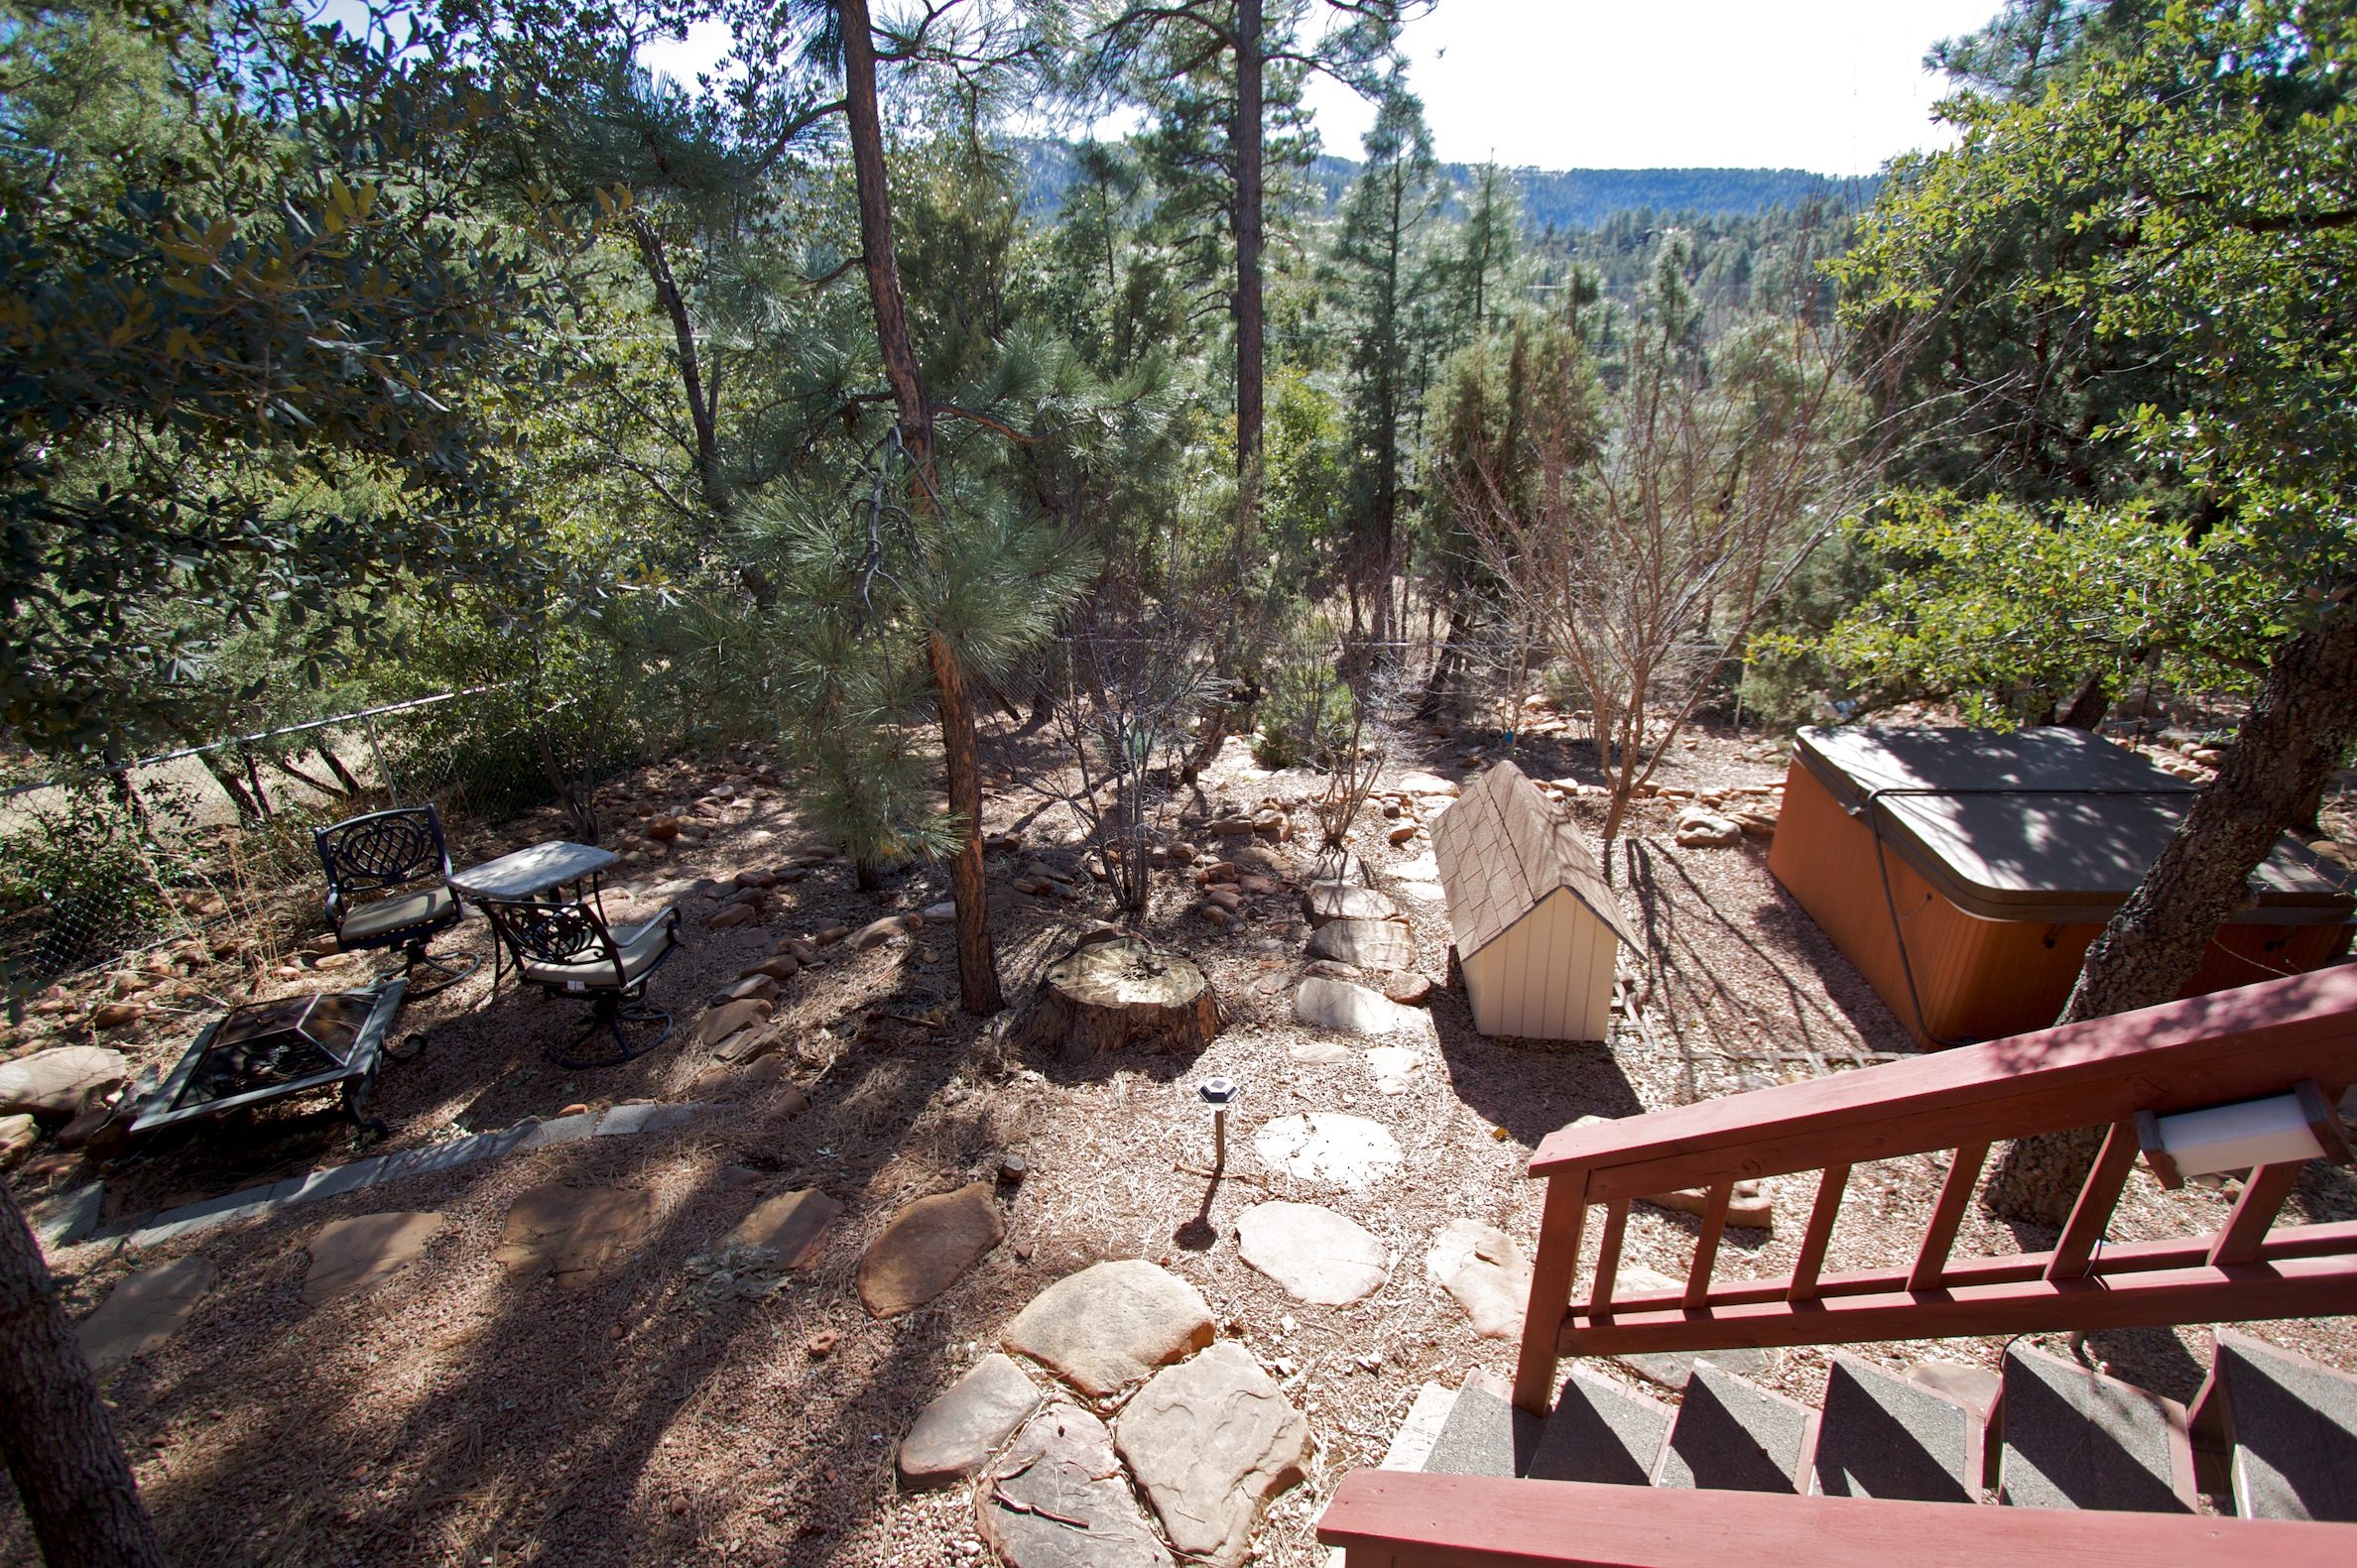
wilderness, trail, backyard, soil, 2010365